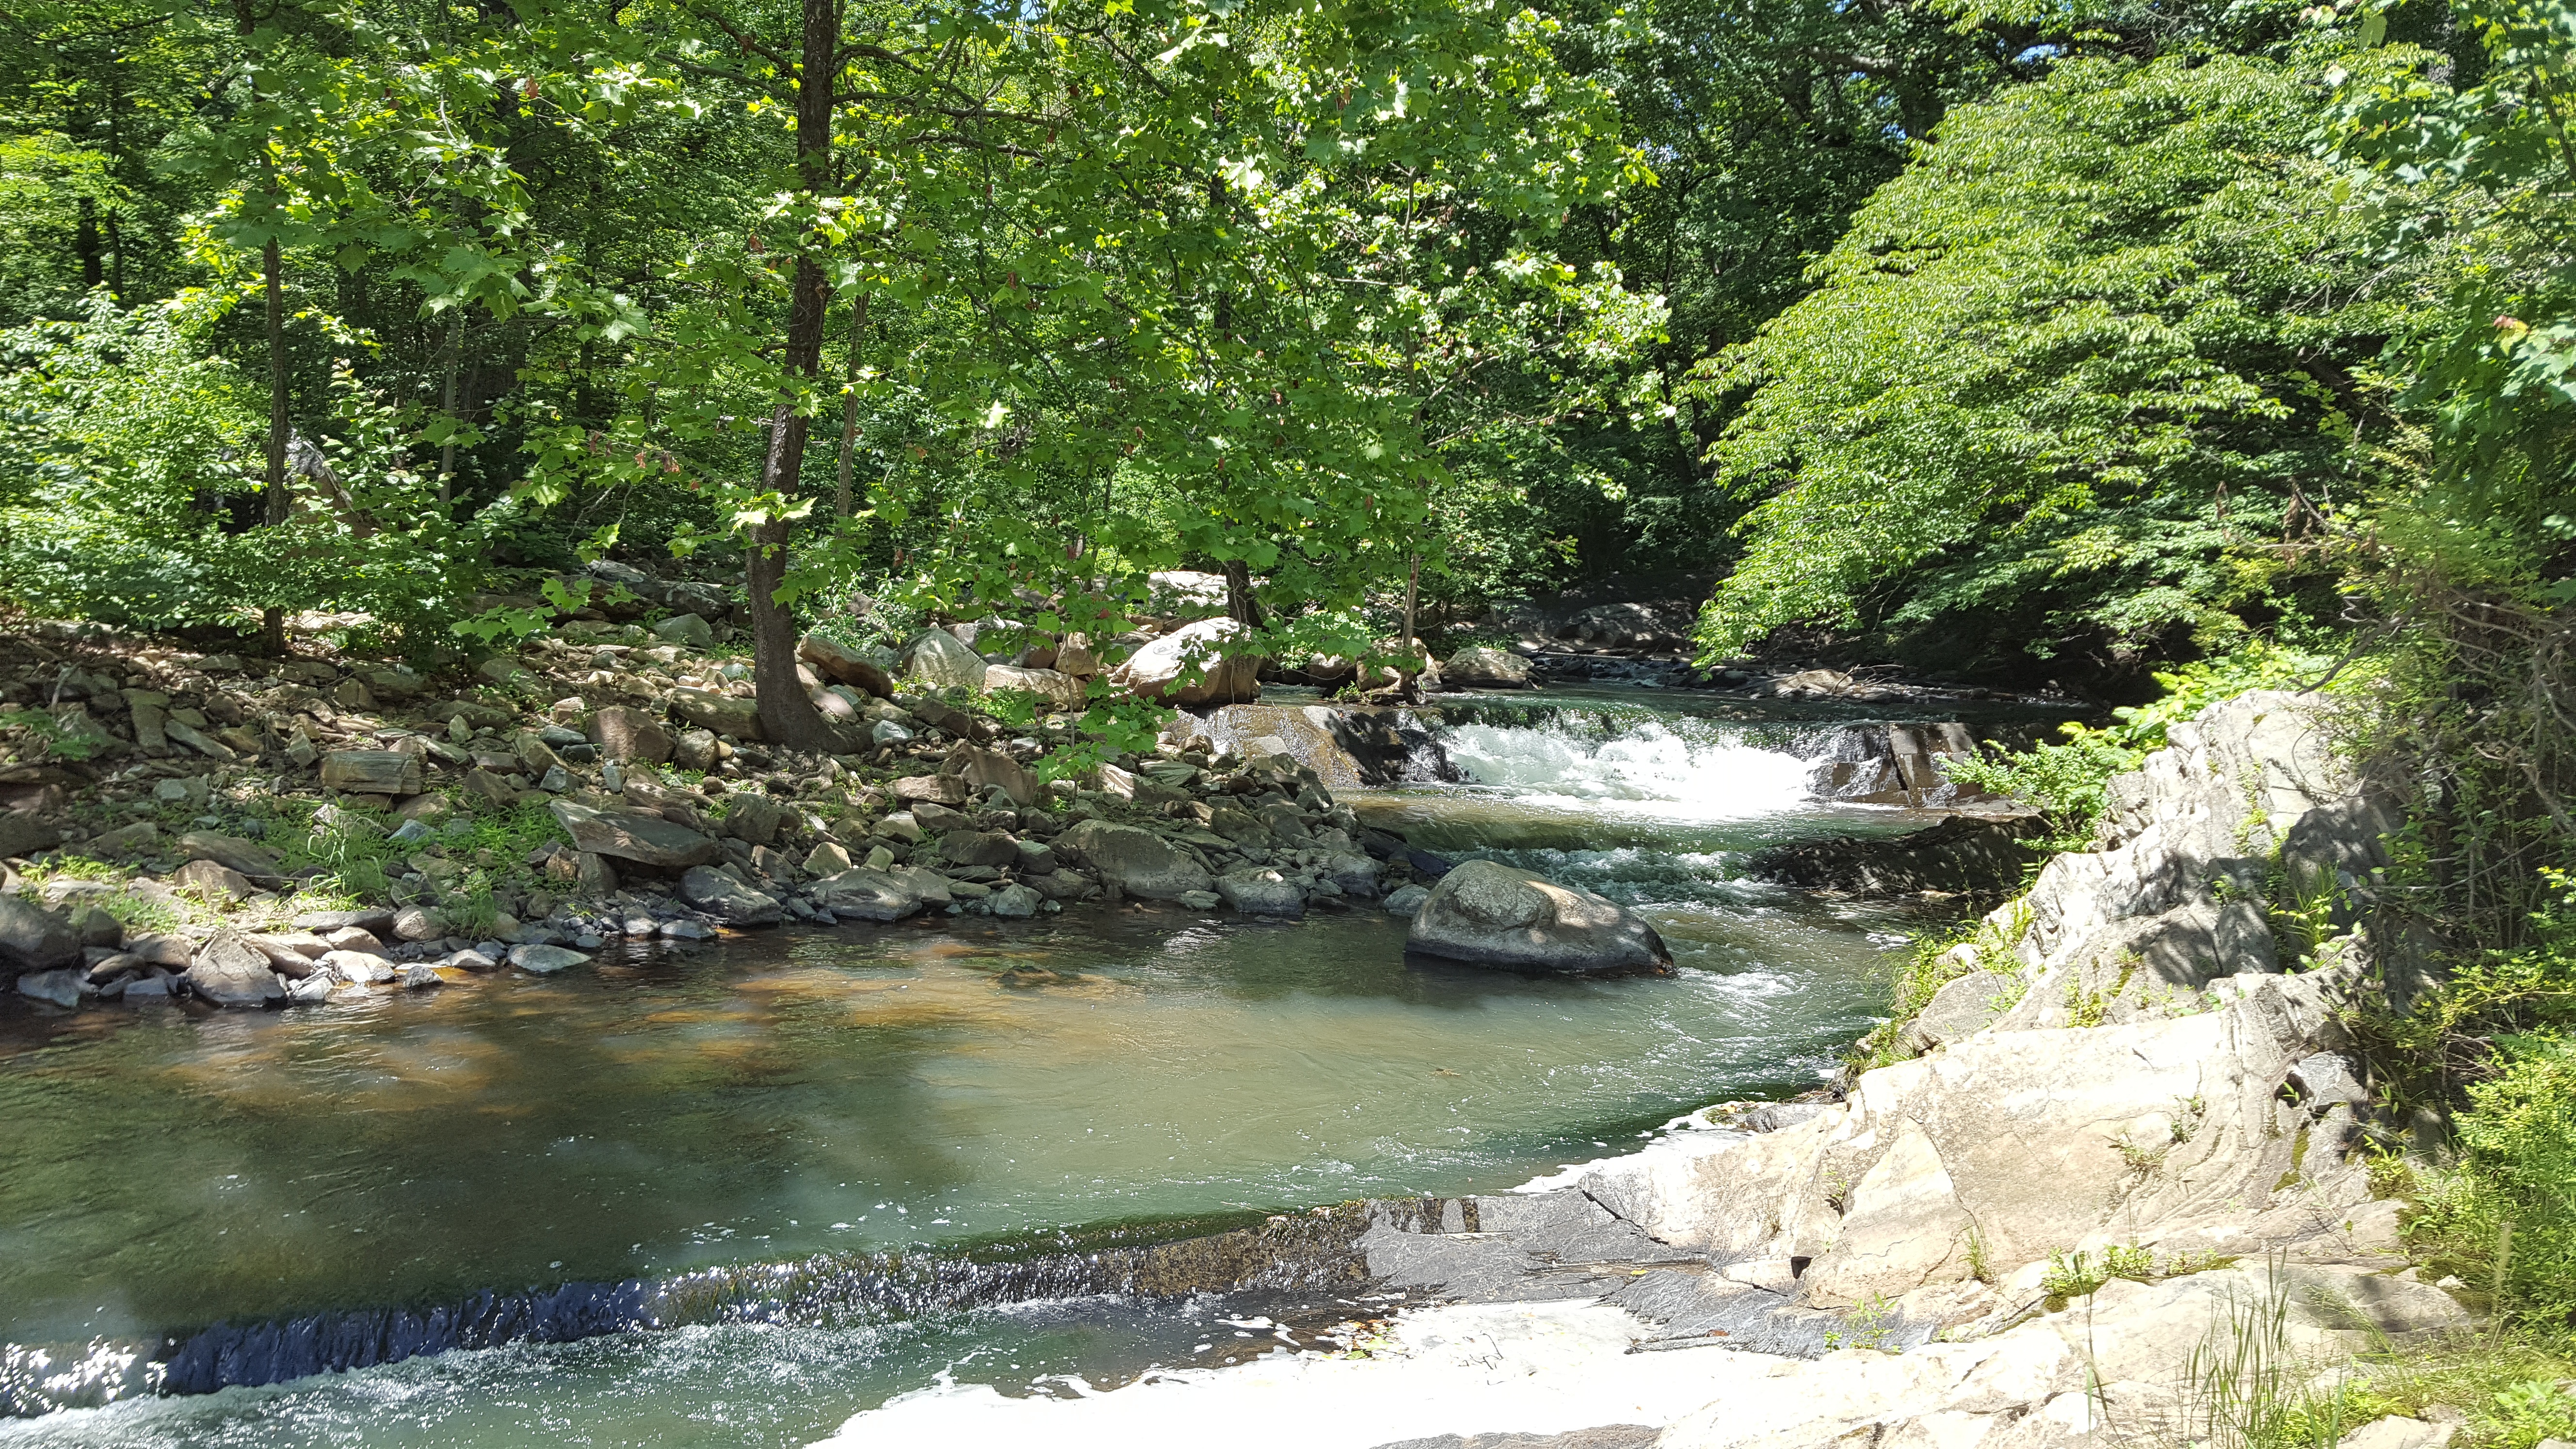
creek, river, valley, stream, jungle, rapid, body of water, rainforest, water feature, watercourse, landform, nature reserve